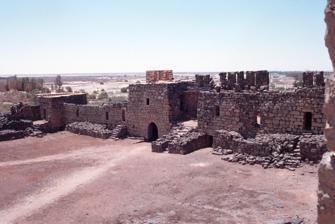
Building: Qasr al-Azraq
Country: Jordan
Year built: 1237
Castle in Azraq, Zarqa Governorate, Jordan Qasr al-Azraq Azraq, Jordan Main entrance from inside Qasr al-Azraq Location within Jordan Coordinates 31°52′49″N 36°49′39″E / 31.8802°N 36.8275°E / 31.8802; 36.8275 Type fortress Site information Owner Jordanian Ministry of Antiquities Controlled by Jordanian Ministry of Tourism Open to the public yes Condition partially ruined Site history Built early 4th century, rebuilt 1237 CE Built by Romans In use Roman Period, Umayyad Period, 13th–16th century, 1917–18 Materials Basalt Garrison information Past commanders T. E. Lawrence Qasr al-Azraq ( Arabic : قصر الأزرق , "Blue Fortress") is a large fortress located in present-day eastern Jordan . It is one of the desert castles ,  located on the outskirts of present-day Azraq , roughly 100 km (62 mi) east of Amman . Its strategic value came from the nearby oasis, the only water source in a vast desert region. The name of the fortress and associated town came from these. The settlement was known in antiquity as Basie and the Romans were the first to make military use of the site, and later an early mosque was built in the middle. It did not assume its present form until an extensive renovation and expansion by the Ayyubids in the 13th century, using locally quarried basalt which makes the castle darker than most other buildings in the area. Later, it would be used by the Ottoman armies during that empire's hegemony over the region. During the Arab Revolt , T. E. Lawrence based his operations here in 1917–18, an experience he wrote about in his book Seven Pillars of Wisdom . The connection to "Lawrence of Arabia" has been one of the castle's major draws for tourists . Architecture The stone door The castle is constructed of the local black basalt and is a square structure with 80 metre long walls encircling a large central courtyard. In the middle of the courtyard is a small mosque that may date from Umayyad times. At each corner of the outer wall, there is an oblong tower. The main entrance is composed of a single massive hinged slab of granite, which leads to a vestibule where one can see carved into the pavement the remains of a Roman board game. Although very heavy — 1 ton for each of the leaves of the main gate, 3 tons for single the other — these stone doors can quite easily be moved, thanks to palm tree oil. The unusual choice of stone can be explained by the fact that there is no close source of wood, apart from palm tree wood, which is very soft and unsuitable for building. History The strategic significance of the castle is that it lies in the middle of the Azraq oasis, the only permanent source of fresh water in approximately 12,000 square kilometres (4,600 sq mi) of desert. Several civilizations are known to have occupied the site for its strategic value in this remote and arid desert area. The area was inhabited by the Nabataean people and around 200 CE fell under the control of the Romans . The Romans built a stone structure using the local basalt stone that formed a basis for later constructions on the site, a structure that was equally used by the Byzantine and Umayyad empires. Qasr al-Azraq underwent its final major stage of building in 1237 CE, when 'Izz ad-Din Aybak, an emir of the Ayyubids , redesigned and fortified it. The fortress in its present form dates to this period. In the 16th century the Ottoman Turks stationed a garrison there, and T. E. Lawrence (Lawrence of Arabia) made the fortress his desert headquarters during the winter of 1917, during the Great Arab Revolt against the Ottoman Empire. His office was in the chamber above the entrance gatehouse. It had an additional advantage in modern warfare: the flat nearby desert was an ideal place to build an airfield. Inside the ruins of Qasr Azraq According to Lawrence, "Azrak lay favourably for us, and the old fort would be convenient headquarters if we made it habitable, no matter how severe the winter.  So I established myself in its southern gate-tower, and set my six Haurani boys...to cover with brushwood, palm-branches, and clay the ancient split stone rafters, which stood open to the sky."  Ali ibn el Hussein "took up his quarters in the south-east corner tower, and made that roof tight."  The postern gate was shut each night, "The door was a poised lab of dressed basalt, a foot thick, turning on pivots of itself, socketed into threshold and lintel.  It took a great effort to start swinging, and at the end went shut with a clang and crash which made tremble the west wall of the old castle." Lawrence wrote of their first night, "...when there rose a strange, long wailing round the towers outside.  Then the cries came again and again and again, rising slowly in power, till they sobbed round the walls in deep waves to die away choked and miserable.  Lawrence was told, "...the dogs of the Beni Hillal , the mythical builders of the fort, quested the six towers each night for their dead masters...their ghost-watch kept our ward more closely than arms could have done." Today Qasr al-Azraq is often included on day trips from Amman to the desert castles, along with Qasr Kharana and Qasr Amra , both east of the capital and reached via Highway 40. Visitors can explore most of the castle, both upstairs and downstairs, except for some sections closed off while the rock is shored up. There is little interpretive material at the moment. See also Desert castles Jordanian art References